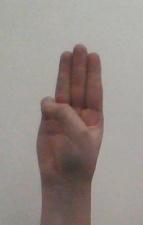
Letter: thaa